Knoxville College

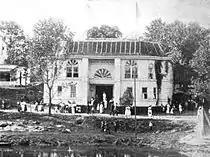
The Negro Building at the Appalachian Exposition (1910–1911), designed and built by John Henry Michael, Knoxville College faculty and students

In 1913, John Henry Michael, the head of the school's mechanical department, designed the "Negro Building" for the National Conservation Exposition, which was held across town at Chilhowee Park. The building, which is no longer standing, was constructed with the help of Knoxville College students.